Thieuloy-Saint-Antoine

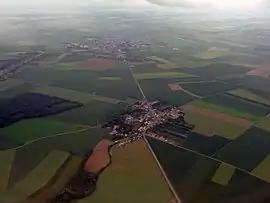
An aerial view of Thieuloy-Saint-Antoine

Thieuloy-Saint-Antoine is a commune in the Oise department in northern France.